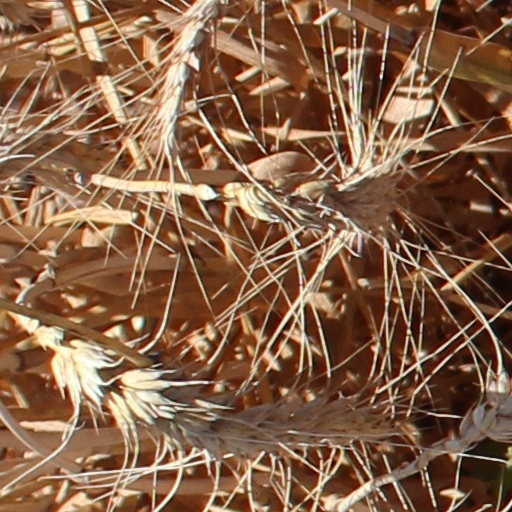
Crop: wheat